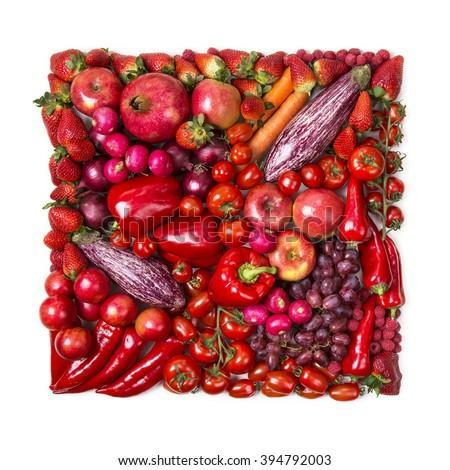
square of red fruits and vegetables isolated on a white background